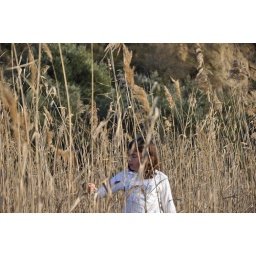
girl in the wheat field